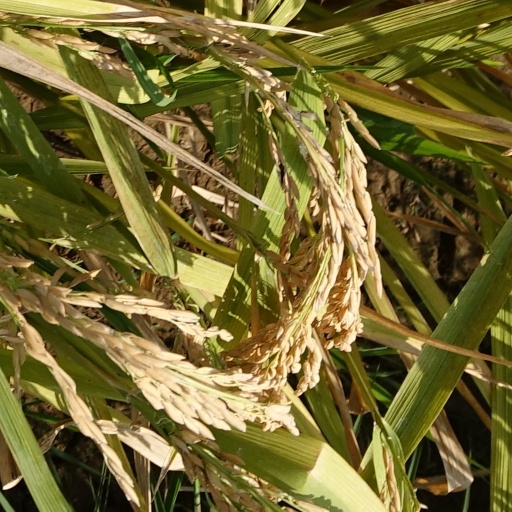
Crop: rice